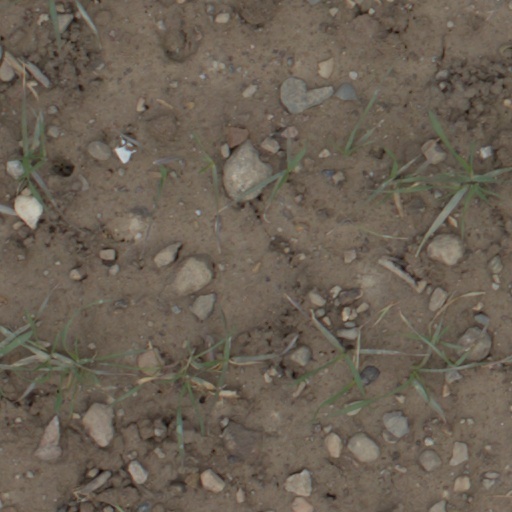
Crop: wheat